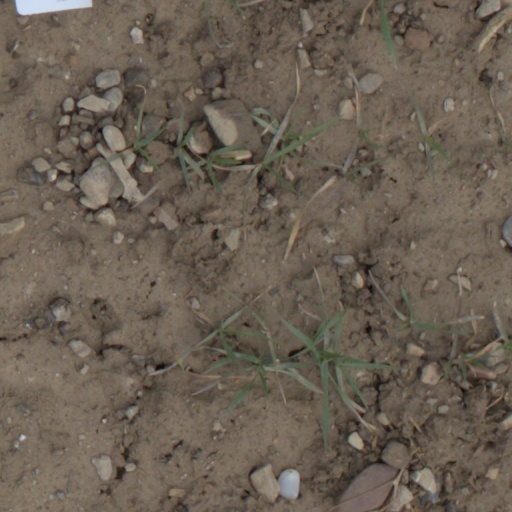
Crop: wheat